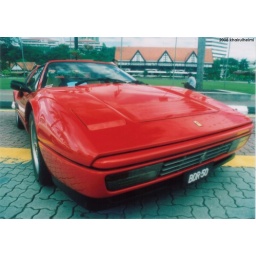
A red Ferrari. Taken during a classic car event in Kuala Lumpur.(Ricoh KR5 Super, Sigma 24/f2.8., Fuji Superia 200)